Chinese Taoist Association

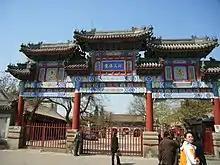
Chinese Taoist Association headquarters at the White Cloud Temple

Chinese Taoist Association (CTA), founded in April 1957, is the official government supervisory organ of Taoism in the People's Republic of China.